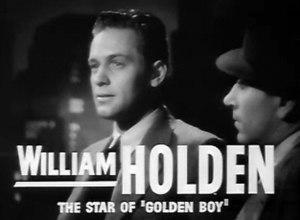
Invisible Stripes est un film américain réalisé par Lloyd Bacon et sorti en 1939.